Football at the 1928 Summer Olympics

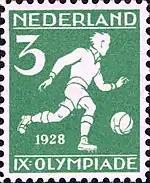
Football at the 1928 Summer Olympics on a stamp of the Netherlands

Football was one of the tournaments at the 1928 Summer Olympics. It was won by Uruguay against Argentina, and was the last Olympic football tournament before the inception of the FIFA World Cup, which was held for the first time in 1930. This edition, along with the preceding 1924 edition, were the only tournaments in history outside of the World Cup that count as Senior World Titles equivalent to the World Cup.